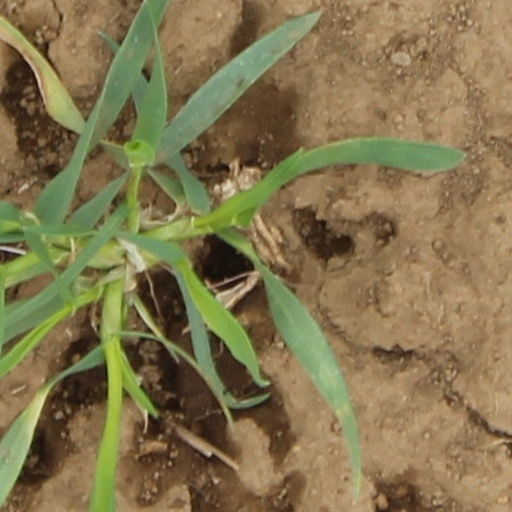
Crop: wheat